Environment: lab
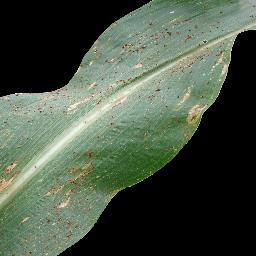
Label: common_rust